Alexander Aigner

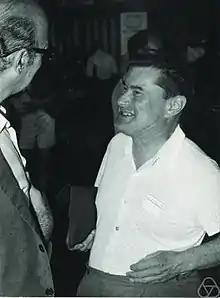
Aigner in discussion (1970).

Alexander Aigner (18 May 1909 – 2 September 1988) was an Austrian mathematician specialising in number theory, and a full university professor of mathematics at the Karl Franzens University in Graz. During World War II he was part of a group of five mathematicians, which was recruited by the military cryptanalyst Wilhelm Fenner, and which included Ernst Witt, Georg Aumann, Oswald Teichmueller and Johann Friedrich Schultze, to form the backbone of the new mathematical research department in the late 1930s, which would eventually be called Section IVc of Cipher Department of the High Command of the Wehrmacht. (abbr. OKW/Chi). The group was led by the German professor of mathematics Wolfgang Franz.